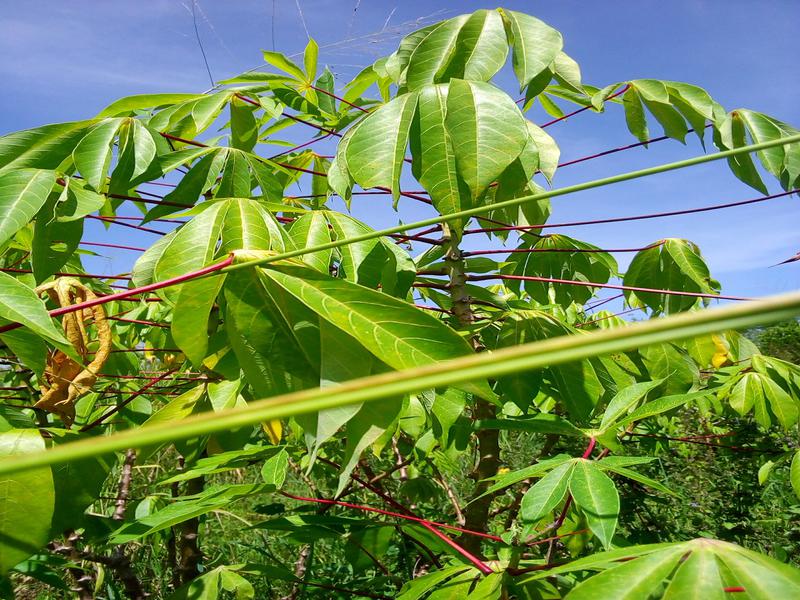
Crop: cassava
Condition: healthy